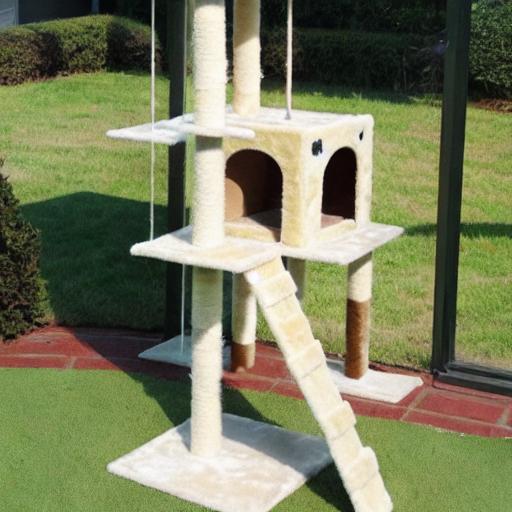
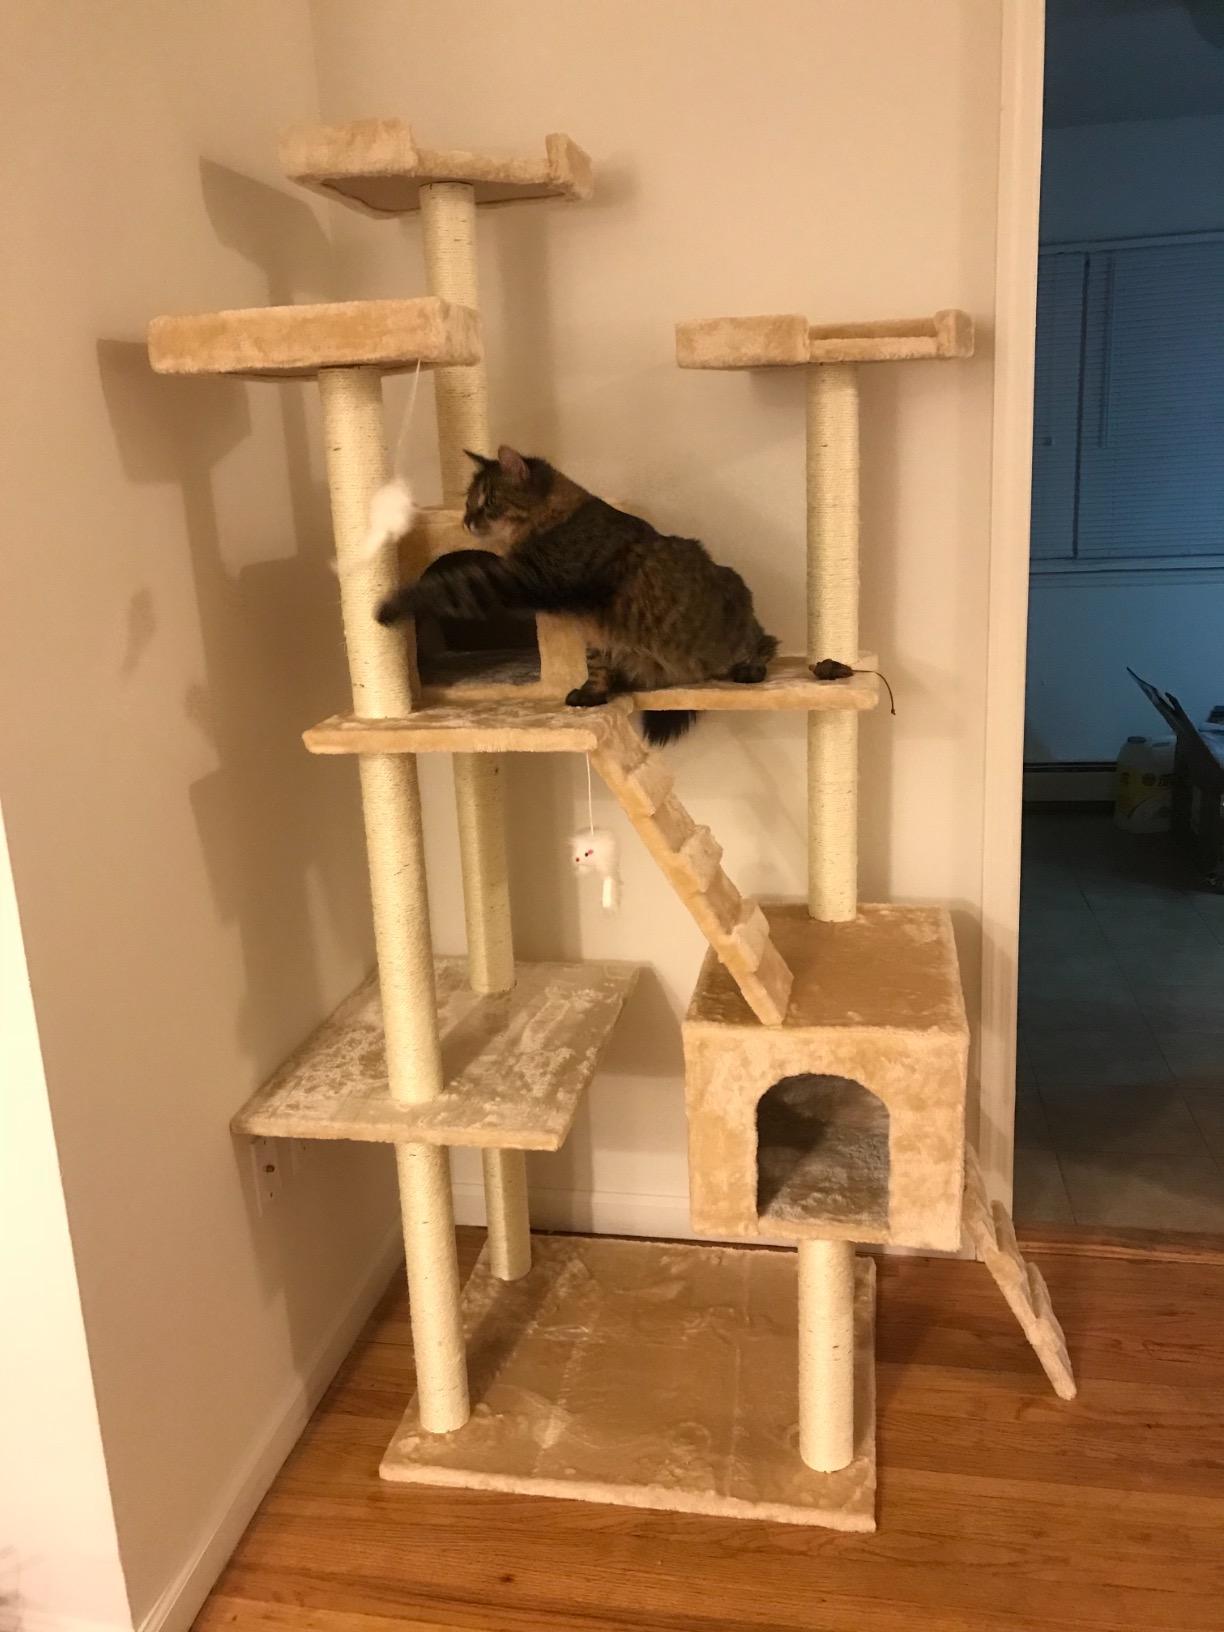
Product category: items_cat tree
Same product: no